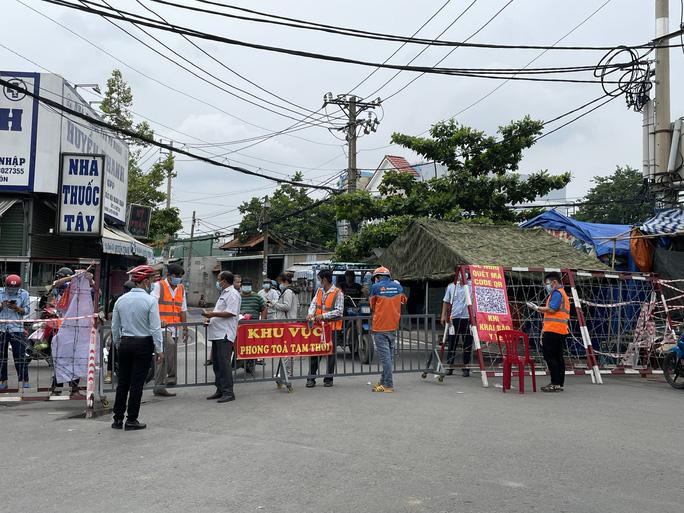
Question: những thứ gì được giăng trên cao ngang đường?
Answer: những sợi dây điện